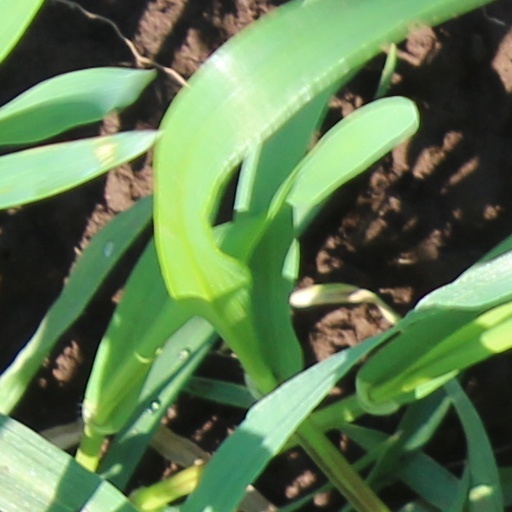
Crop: wheat